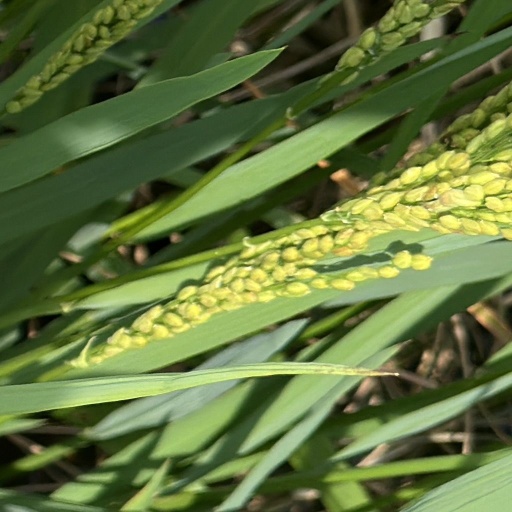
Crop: rice